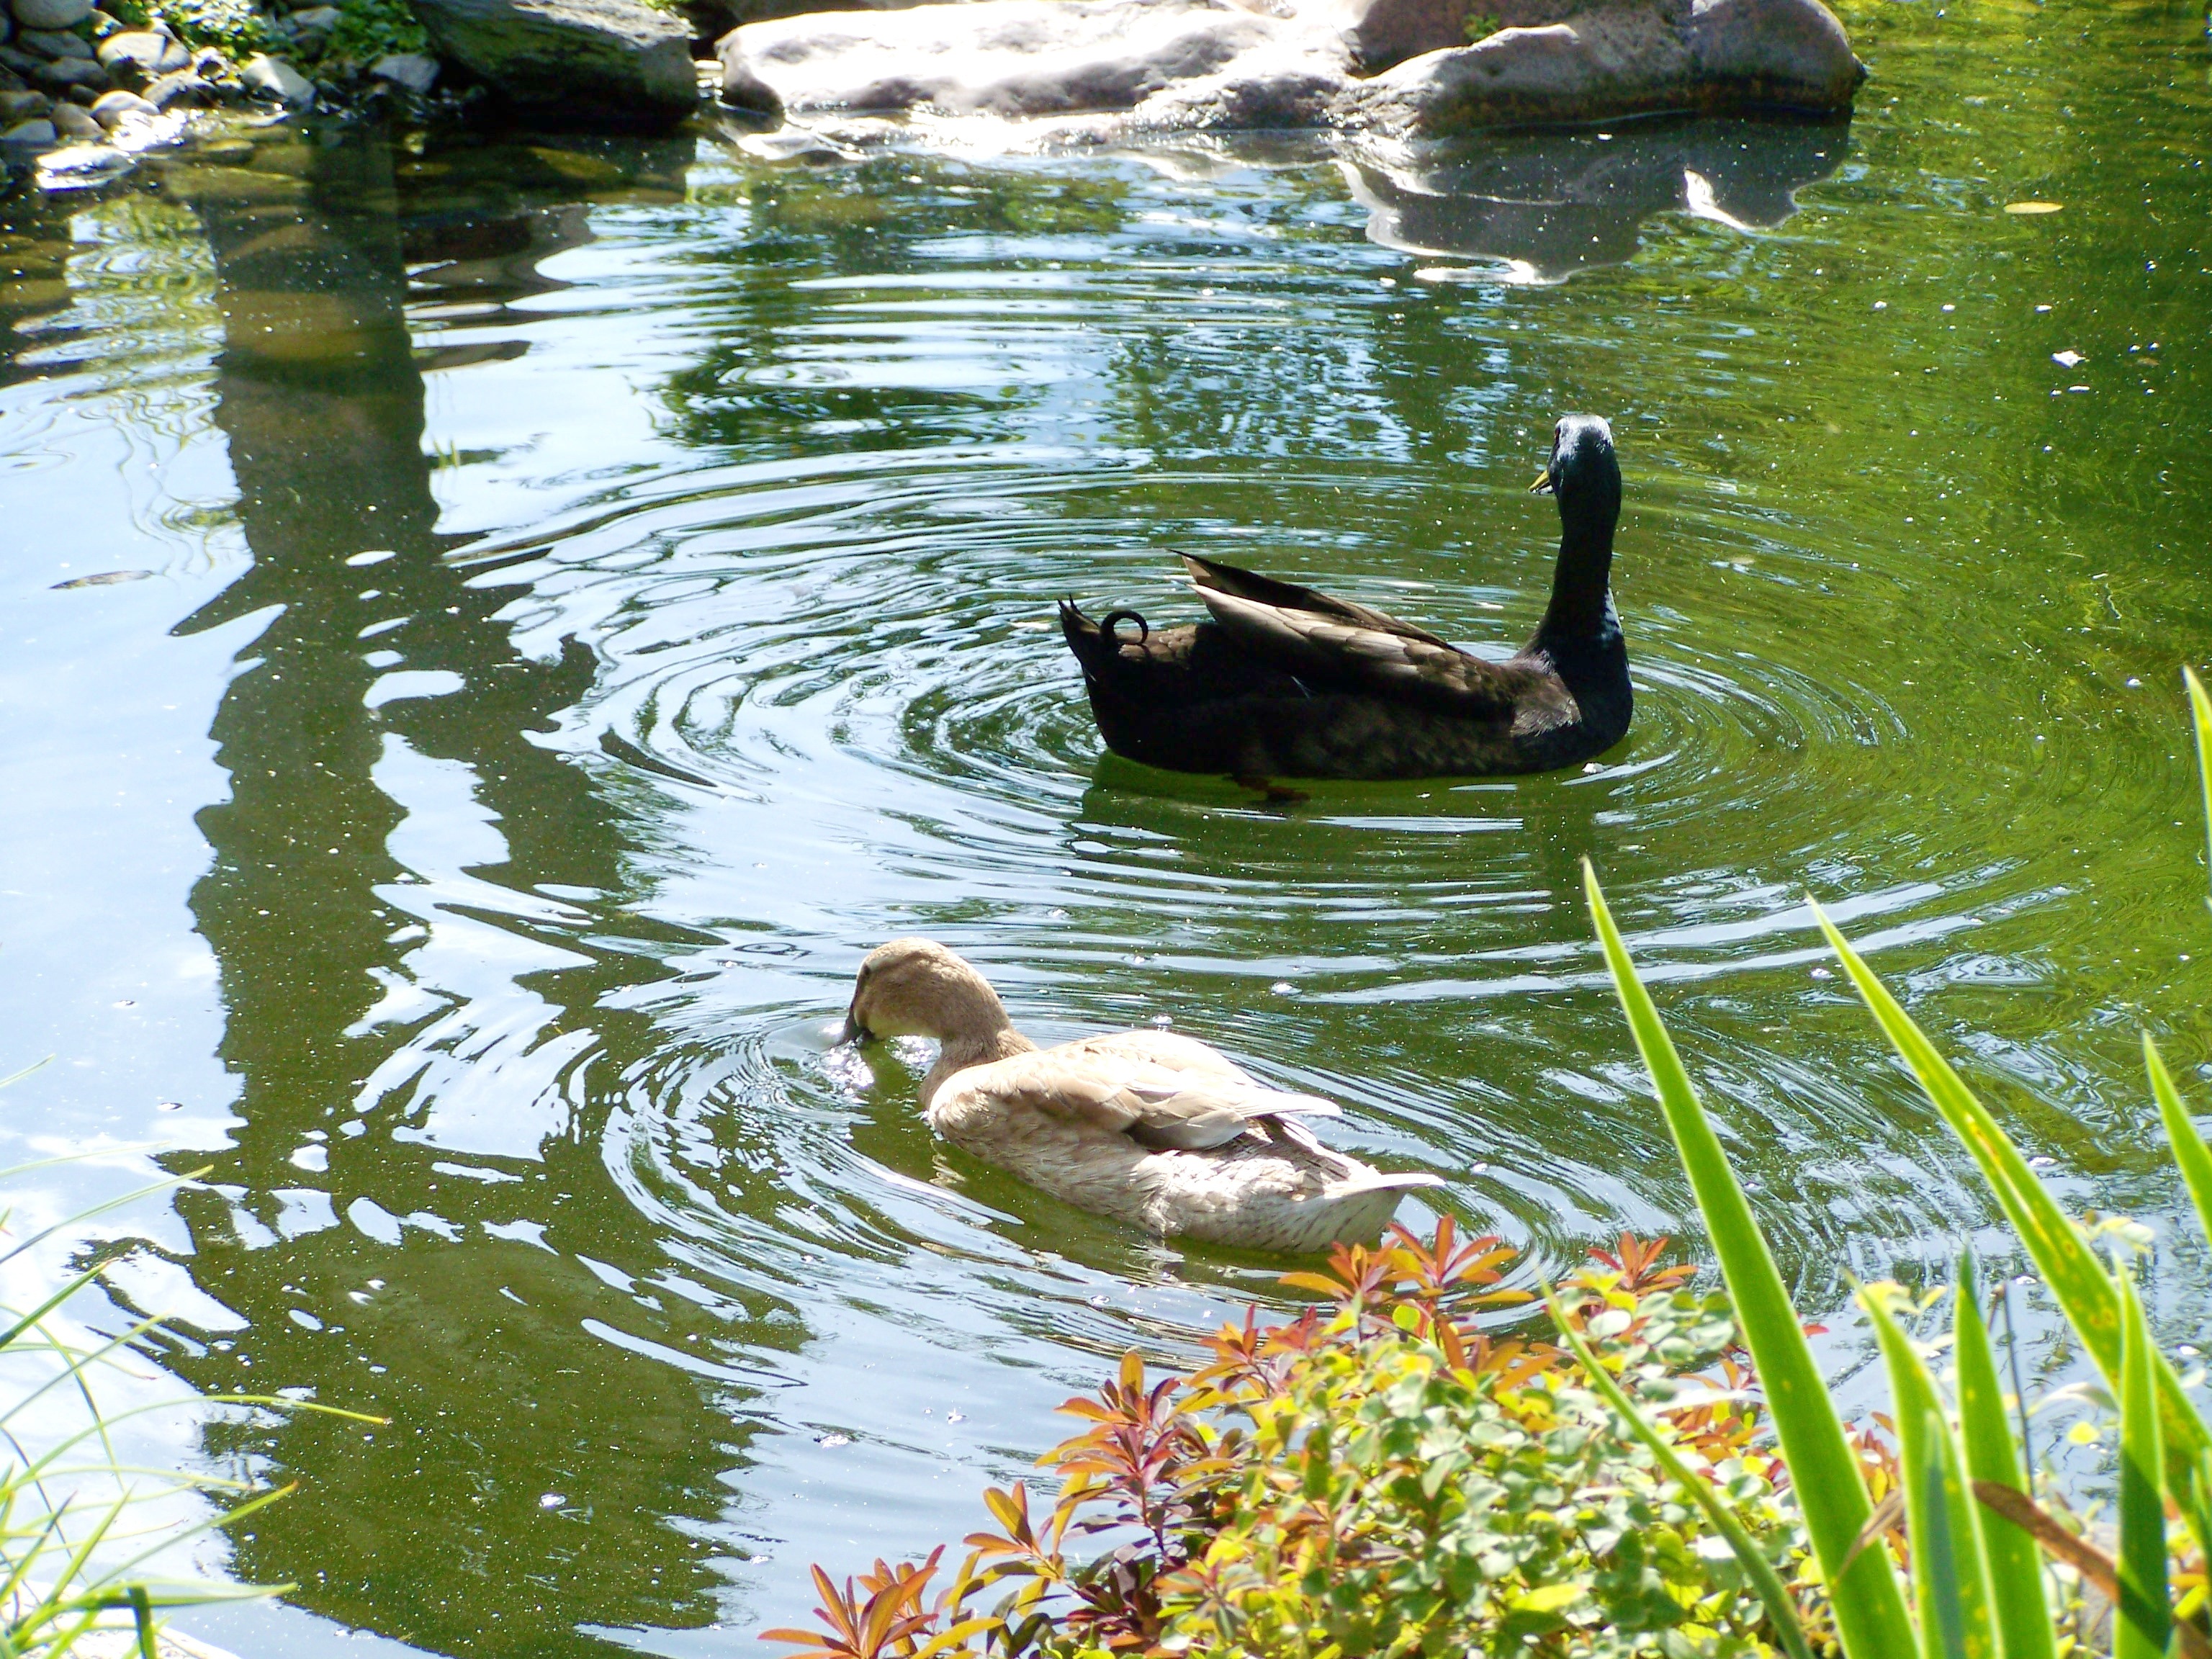
water, bird, lake, river, pond, wildlife, park, fauna, birds, duck, vertebrate, ducks, waterfowl, water bird, mallard, indian runner ducks, black and light brown duck, ducks geese and swans